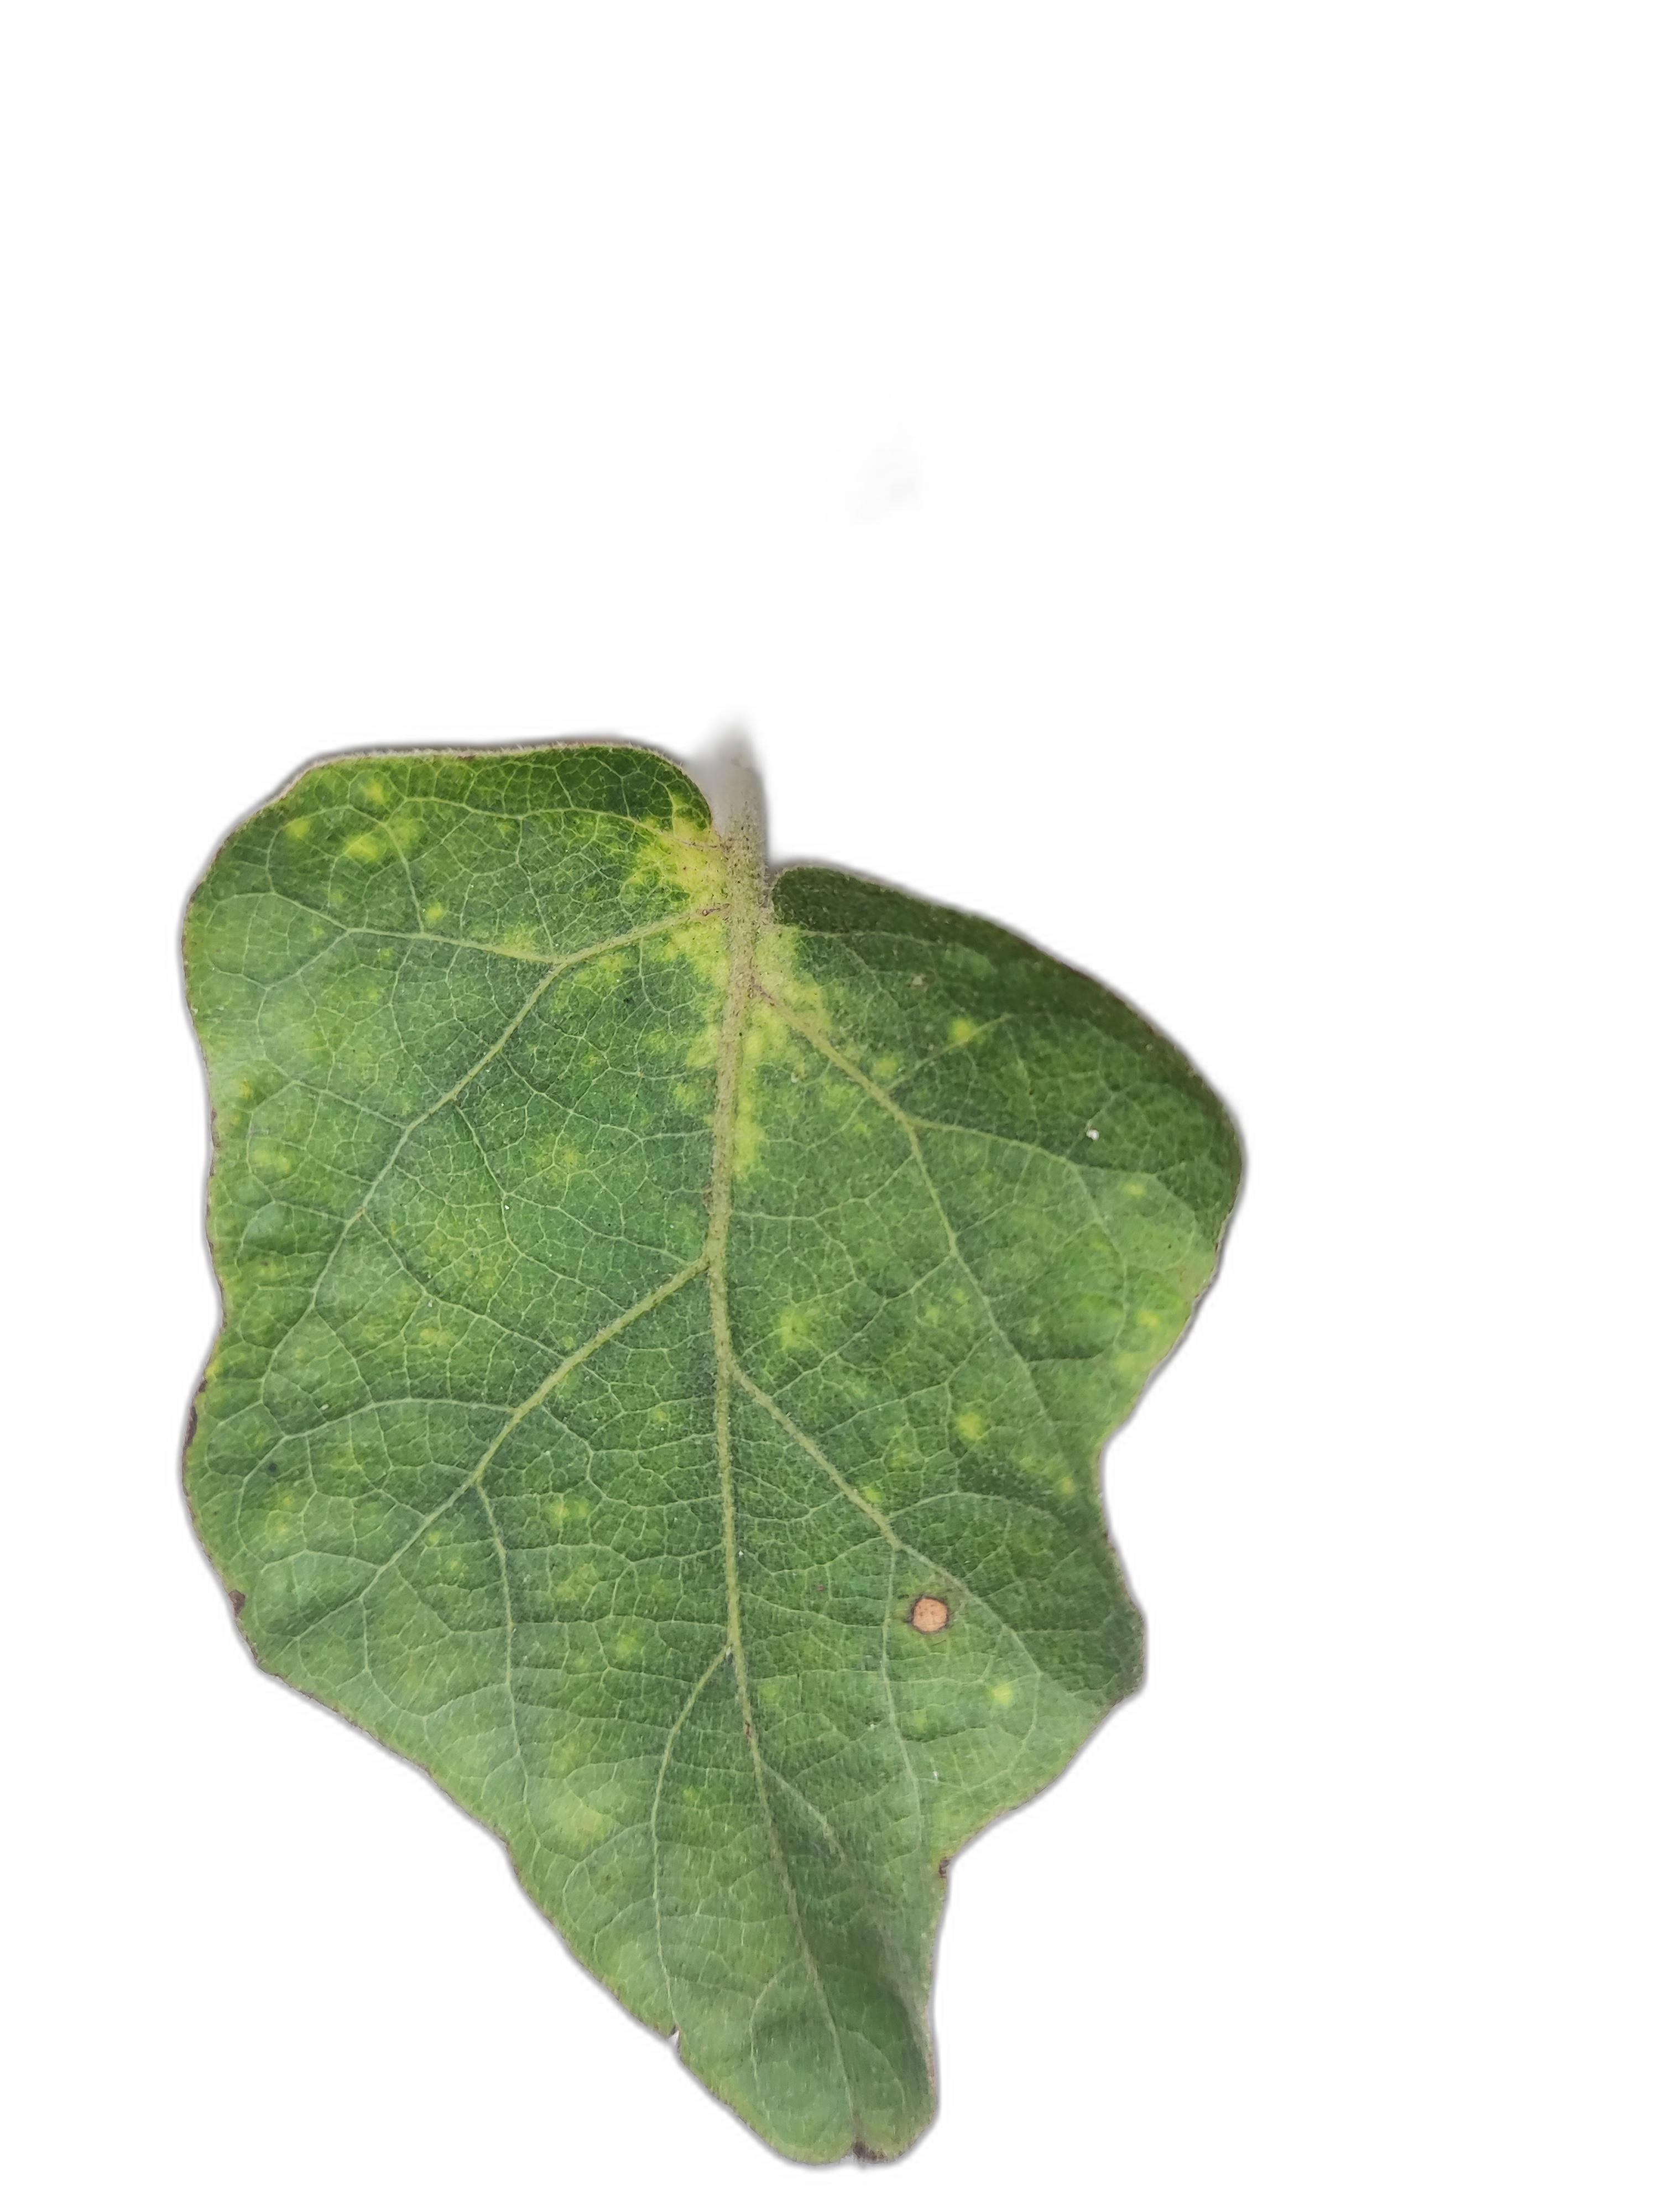
Label: Leaf Spot Disease